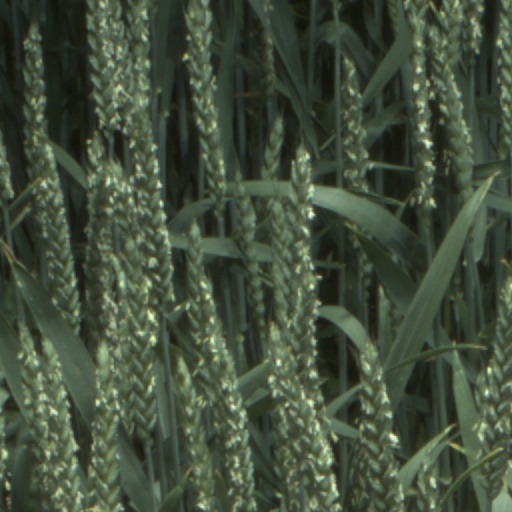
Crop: wheat